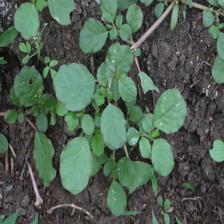
Label: BroadLeafWeed